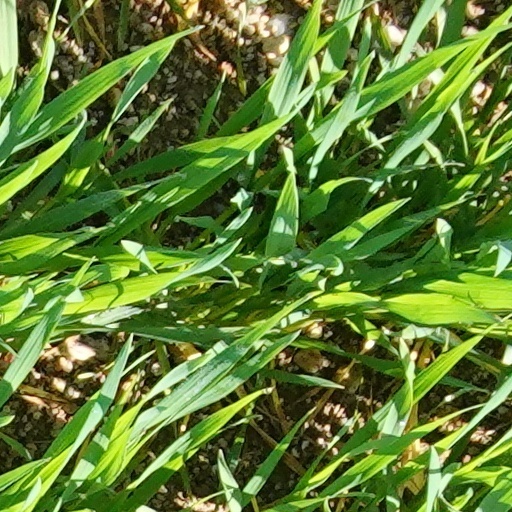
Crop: wheat